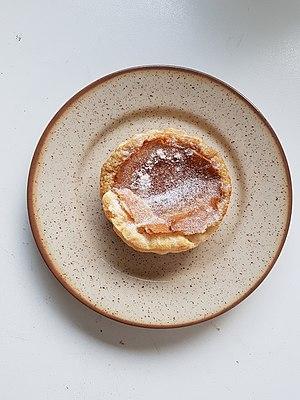
Mirliton de Rouen
Les mirlitons de Rouen sont une spécialité culinaire de Normandie.
Rouen [ʁwɑ̃] est une commune du Nord-Ouest de la France traversée par la Seine. Préfecture du département de la Seine-Maritime, elle est le chef-lieu de la Normandie réunifiée après avoir été, jusqu'en 2015, celui de la Haute-Normandie.